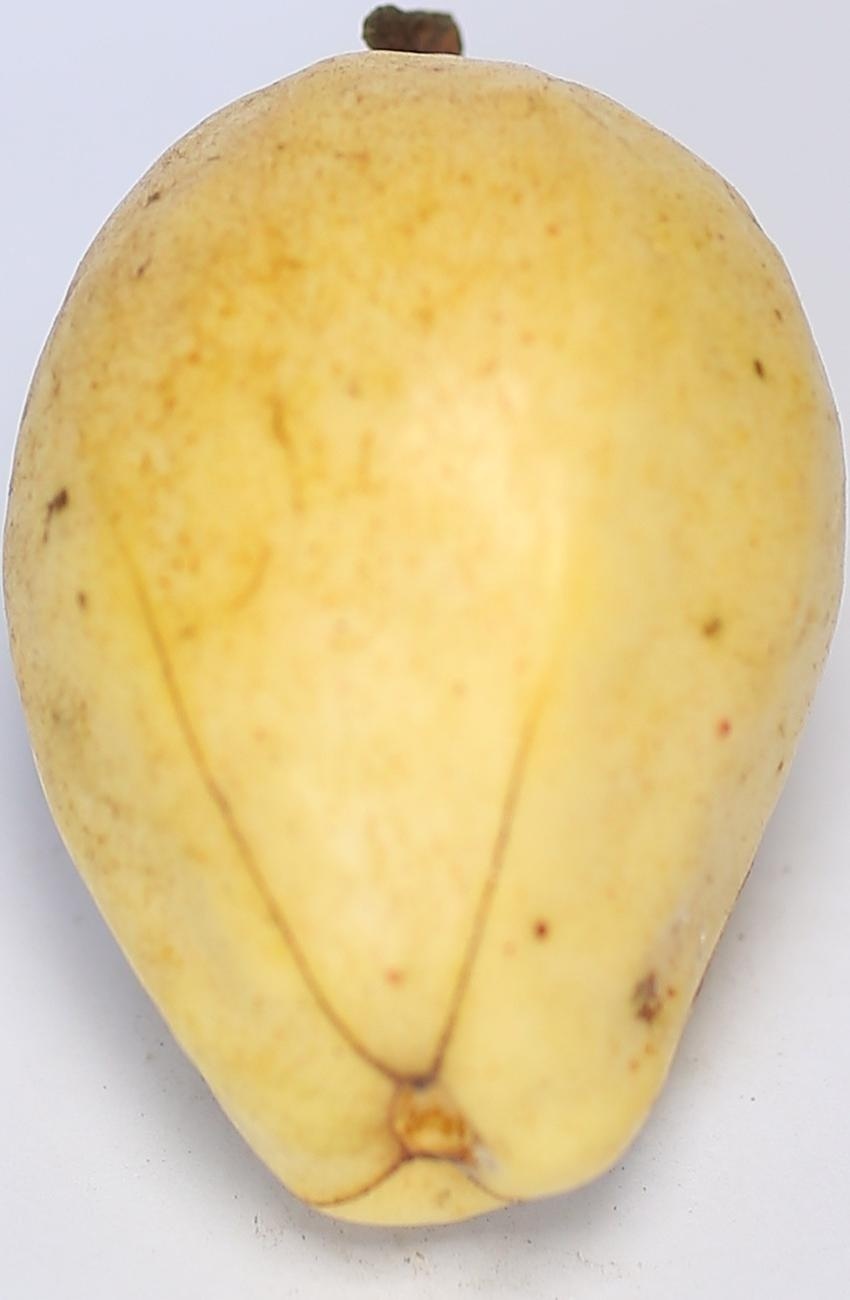
Maturity: ripe
Variety: thadhrami